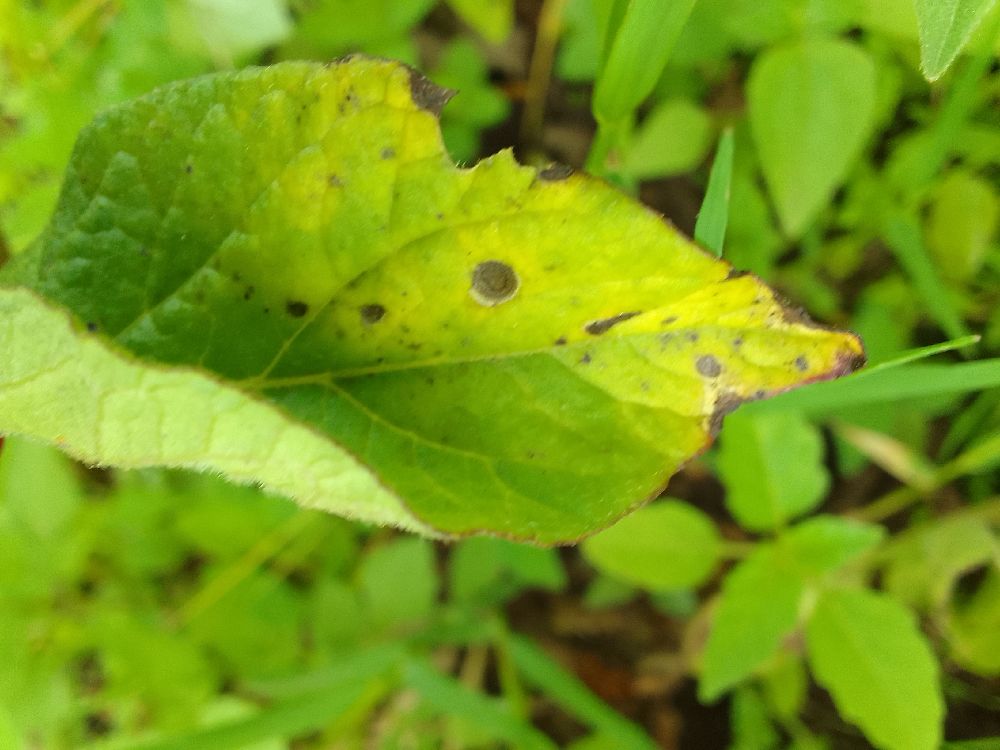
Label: Early blight